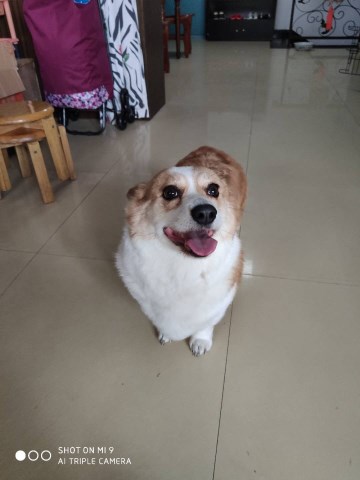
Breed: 2909-n000116-Cardigan